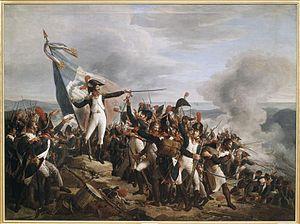
Le chef de brigade Rampon défend la redoute de Monte-Legino contre les austro-sardes, près de Montenotte le 10 Avril 1796
Antoine-Guillaume Rampon, né le 16 mars 1759 à Saint-Fortunat-sur-Eyrieux, arrondissement de Privas Ardèche, mort le 2 mars 1842 à Paris, est un général français de la Révolution et de l’Empire.
La première campagne d’Italie est une campagne militaire menée par le général français Napoléon Bonaparte en Italie du Nord et sur le territoire autrichien du 24 mars 1796 au 7 avril 1797. Pendant un an, elle oppose principalement l'armée d'Italie de la République française aux forces de l'Empire d'Autriche et du Royaume de Sardaigne. Avec la guerre du Roussillon, le siège de Toulon et les actions en Corse, elle fait partie du théâtre méridional de la guerre de la Première Coalition.
La bataille de Montenotte eut lieu le 23 germinal an IV à Montenotte durant la campagne d'Italie des guerres de la Révolution française, entre l'armée française commandée par Bonaparte et les armées du royaume de Sardaigne et du Saint-Empire sous les ordres du comte Eugène-Guillaume d'Argenteau.